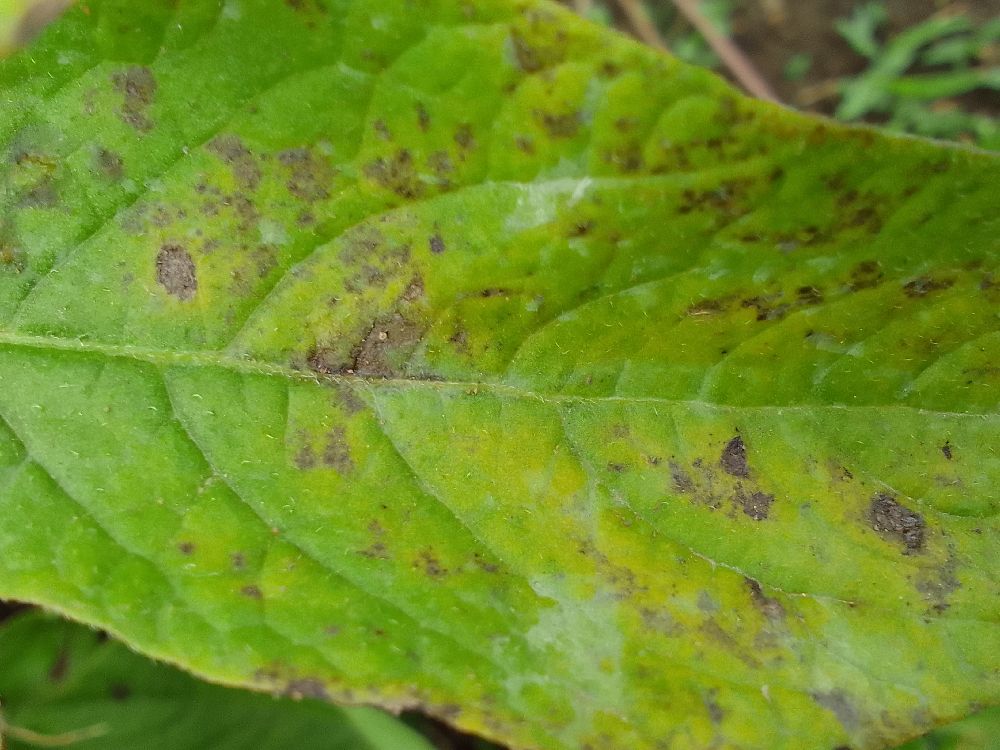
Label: Early blight